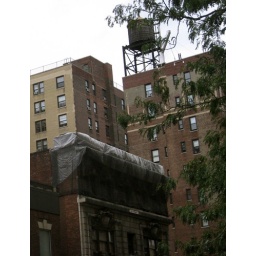
Cool water tower near Justin & Nadine's place